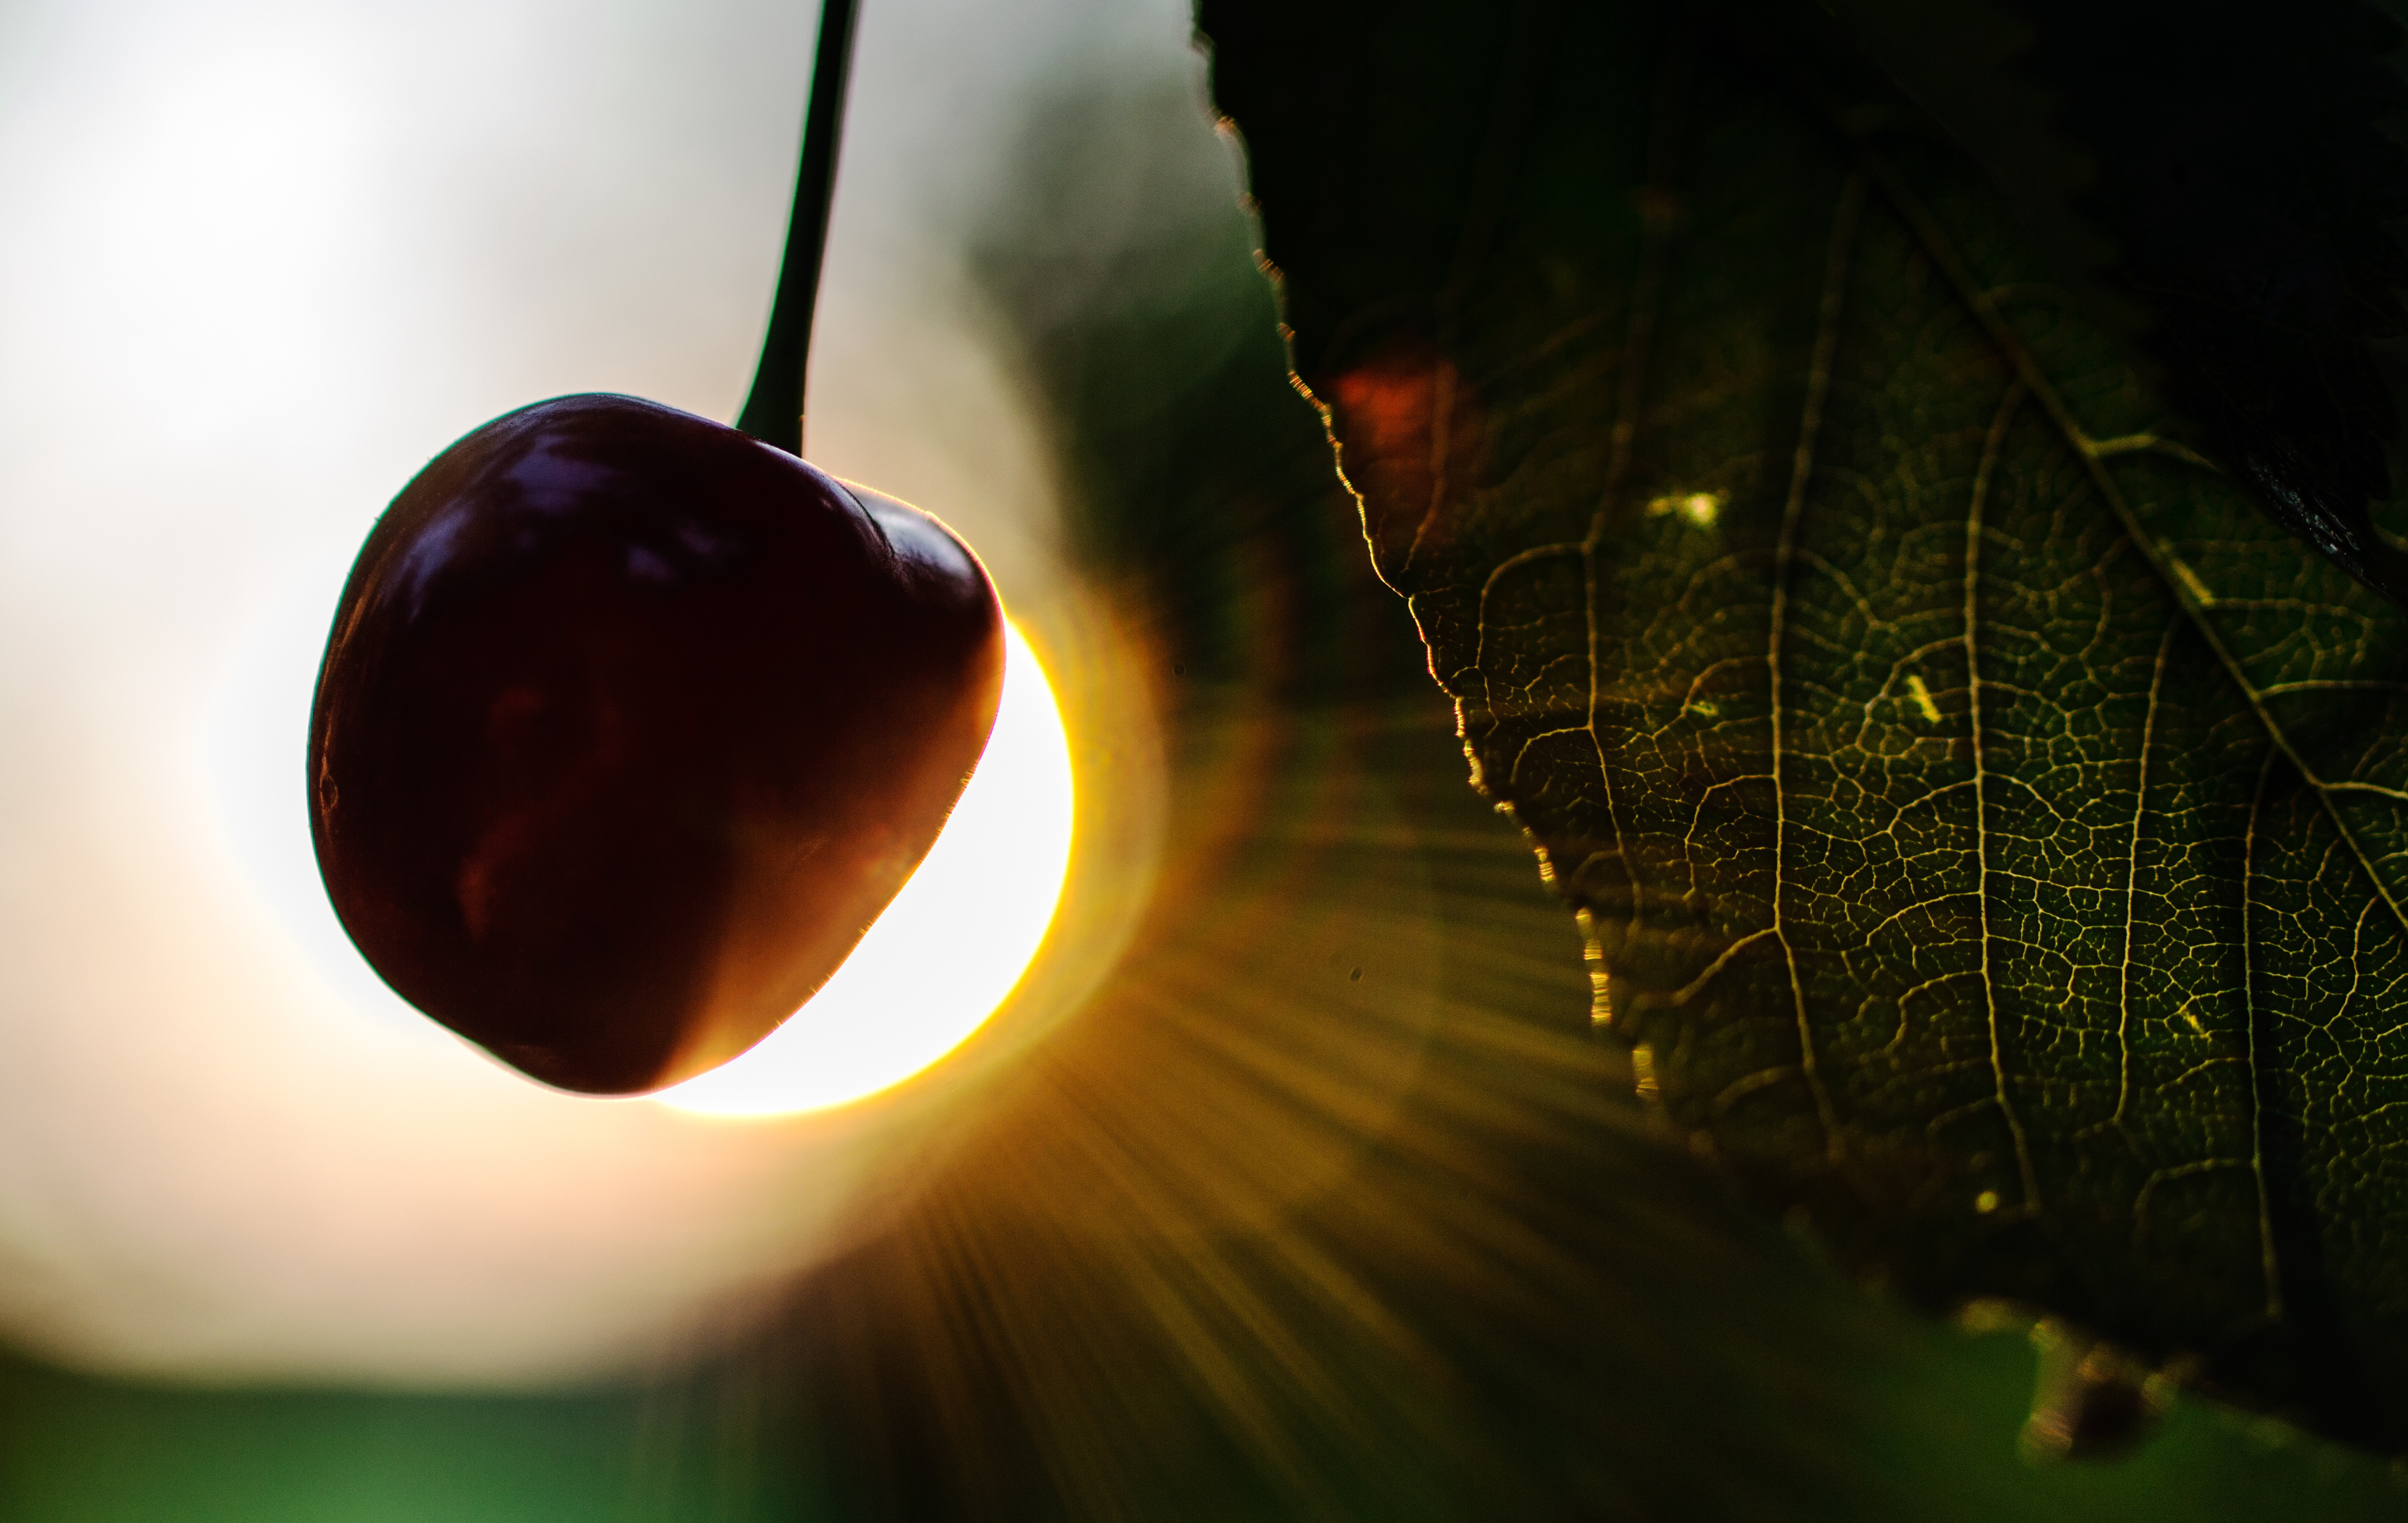
light, plant, sun, night, fruit, sunlight, leaf, flower, food, green, reflection, red, produce, color, macro, darkness, lighting, close up, cherry, macro photography, computer wallpaper